Disposable food packaging

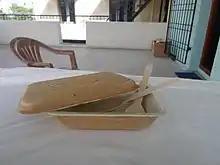
Areca palm food container

In recent years, manufacturers have been working on developing more sustainable alternatives to traditional plastic products. Amongst them are plates and cutlery made from bamboo and wood (mostly birch). Throughout the entire life cycle of wood products, there can be far fewer environmental repercussions than with traditional plastics, and possibly fewer with bioplastics like PLA, which composts into lactic acid. Wooden products decompose on average in the matter of a few months. Currently wood and bamboo products are more costly than traditional plastics and not as widely available, which makes it challenging for some restaurants to switch.